Fairest of Them All

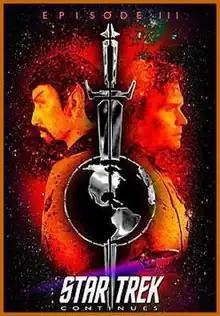
Official poster of "Fairest of Them All"

"Fairest of Them All" is a fan-produced "Star Trek" episode released in 2014, the third in the web series "Star Trek Continues", which aims to continue the episodes of "" replicating their visual and storytelling style. It was written by James Kerwin and Vic Mignogna from a story by Vic Mignogna and directed by James Kerwin. "Fairest of Them All" is a direct continuation of the original 1967 "Star Trek" episode "". In 2014, "Fairest of Them All" won the Burbank International Film Festival award for Best New Media in Drama.